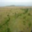
Label: plain